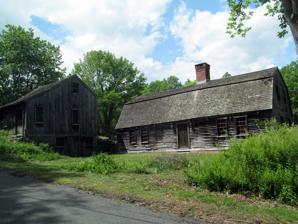
Building: Samuel Smith House (East Lyme, Connecticut)
Country: United States of America
Year built: 1700
Historic house in Connecticut, United States United States historic place Samuel Smith House U.S. National Register of Historic Places Samuel Smith House in 2014 Show map of Connecticut Show map of the United States Location 82 Plants Dam Road, East Lyme, Connecticut Coordinates 41°20′28″N 72°14′52″W / 41.34111°N 72.24778°W / 41.34111; -72.24778 Area 30 acres (12 ha) Built 1700 ( 1700 ) Architectural style First Period NRHP reference No. 79002668 Added to NRHP June 4, 1979 The Samuel Smith House is a historic First Period house at 82 Plants Dam Road in East Lyme , Connecticut .  With a construction history dating to about 1700, it is one of the oldest buildings in the community, exhibiting a pattern of architectural changes over the 18th century.  The house was added to the National Register of Historic Places on June 4, 1979. Description and history The Samuel Smith House is located in a rural setting in western East Lyme, on the north side of Plants Dam Road a short way west of its junction with North Bride Brook Road.  It is a 1 + 1 ⁄ 2 -story gambrel-roofed Cape style house, with clapboard and shingle siding, a five bay facade, and a large central chimney.  The facade is slightly asymmetrical, with the entrance near its center.  The interior follows a central chimney plan, with the east side of the house exhibiting construction methods of the early 18th century, as well as period featheredged wood paneling.  There is also a rare surviving fireplace in the basement, indicative that it probably served as a summer kitchen. The oldest portion of the house, its east side, was built c. 1700, and the main block reached its present size c. 1730. The house was built on land that had been granted to Thomas Bull , one of the founders of Hartford , for his service in the Pequot War of 1637. In 1692 Thomas Bull's sons sold the land to Nehemiah Smith, Jr. In 1698 Bull transferred it to his second son, Samuel, who built this house near the Niantic River . The house passed out of the Smith family in 1746. See also National Register of Historic Places listings in New London County, Connecticut References